Tianyuan man

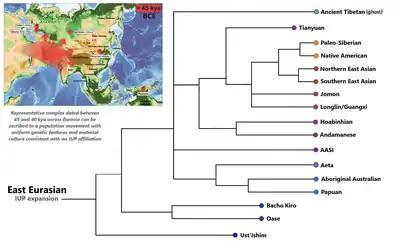
Phylogenetic position of the Tianyuan lineage among other East Eurasians.

The first DNA analysis of the Tianyuan remains (focussing on mtDNA and chromosome 21) was published in 2013 and revealed that Tianyuan man is related "to many present-day Asians and Native Americans" and had already diverged genetically from the ancestors of modern Europeans. He belonged to mitochondrial DNA haplogroup B, and paternal haplogroup K2b.